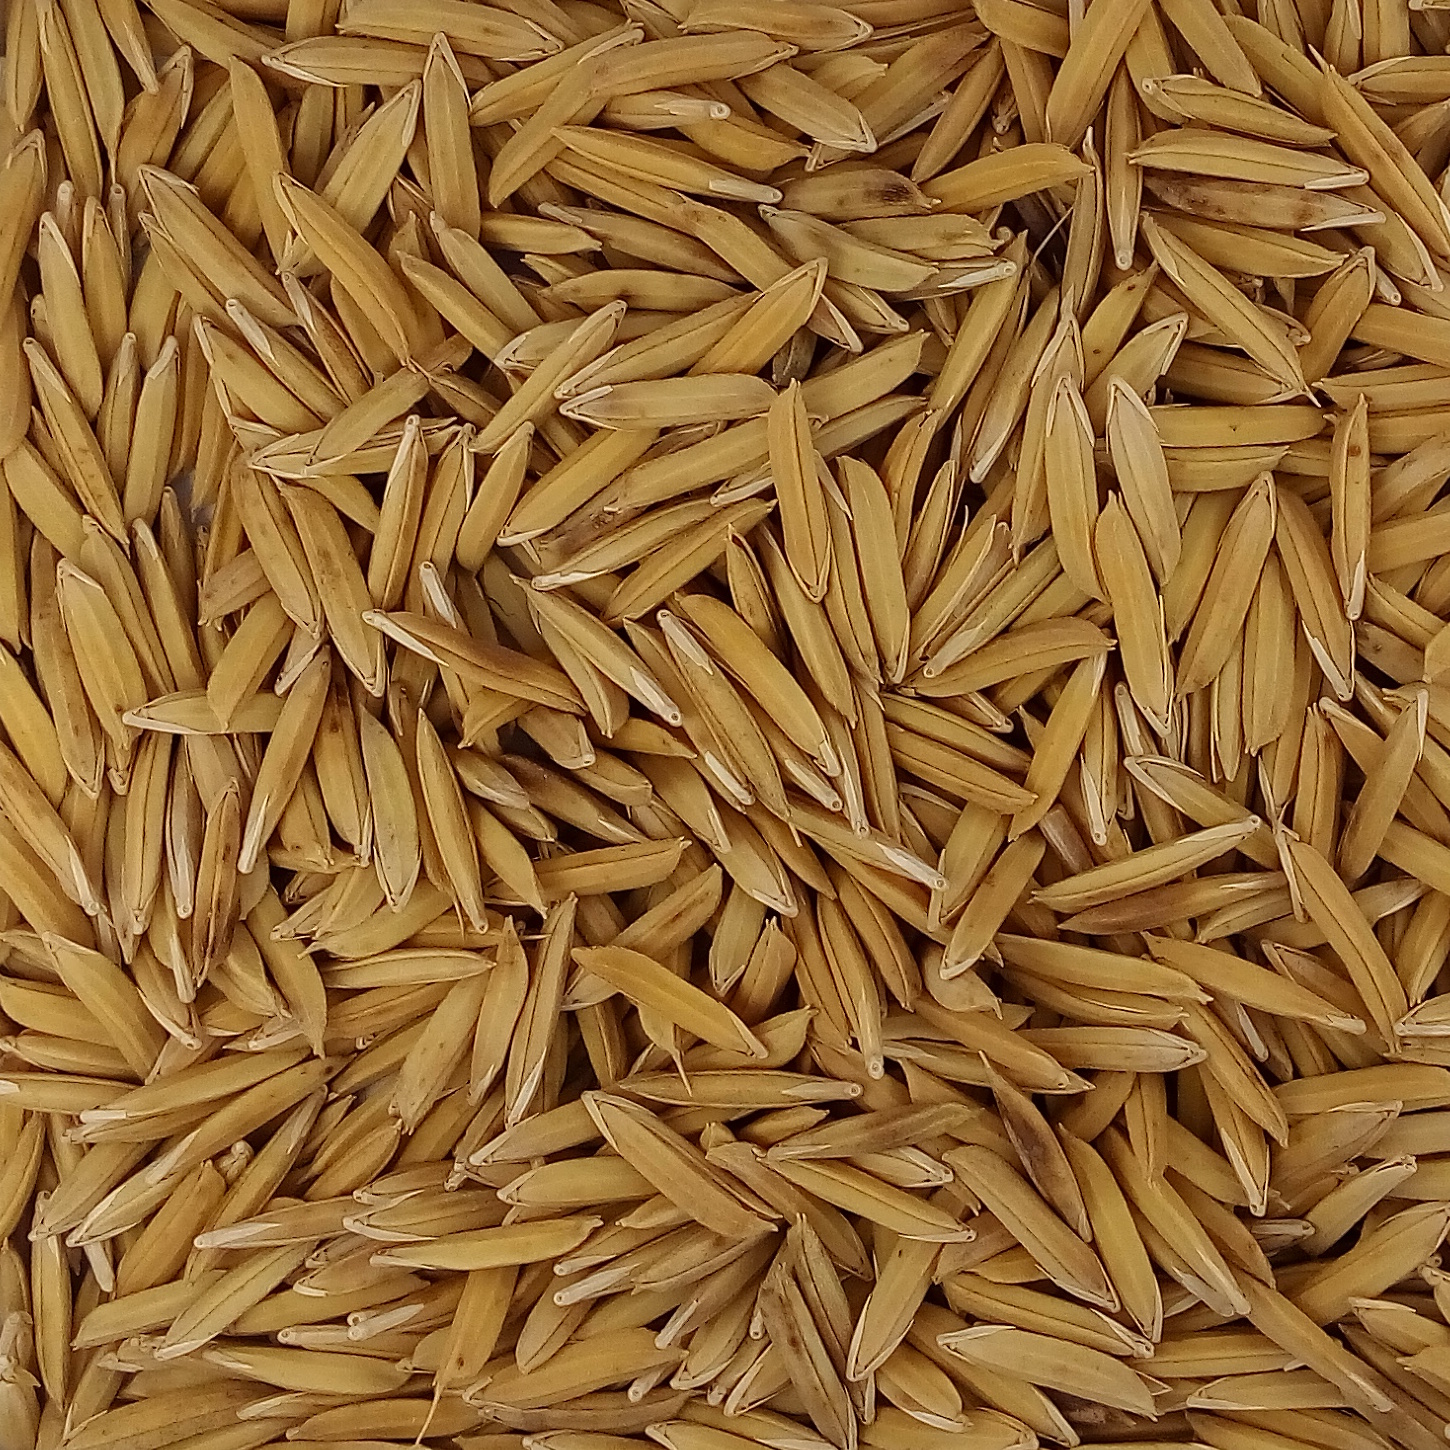
Rice seed variety: 1121